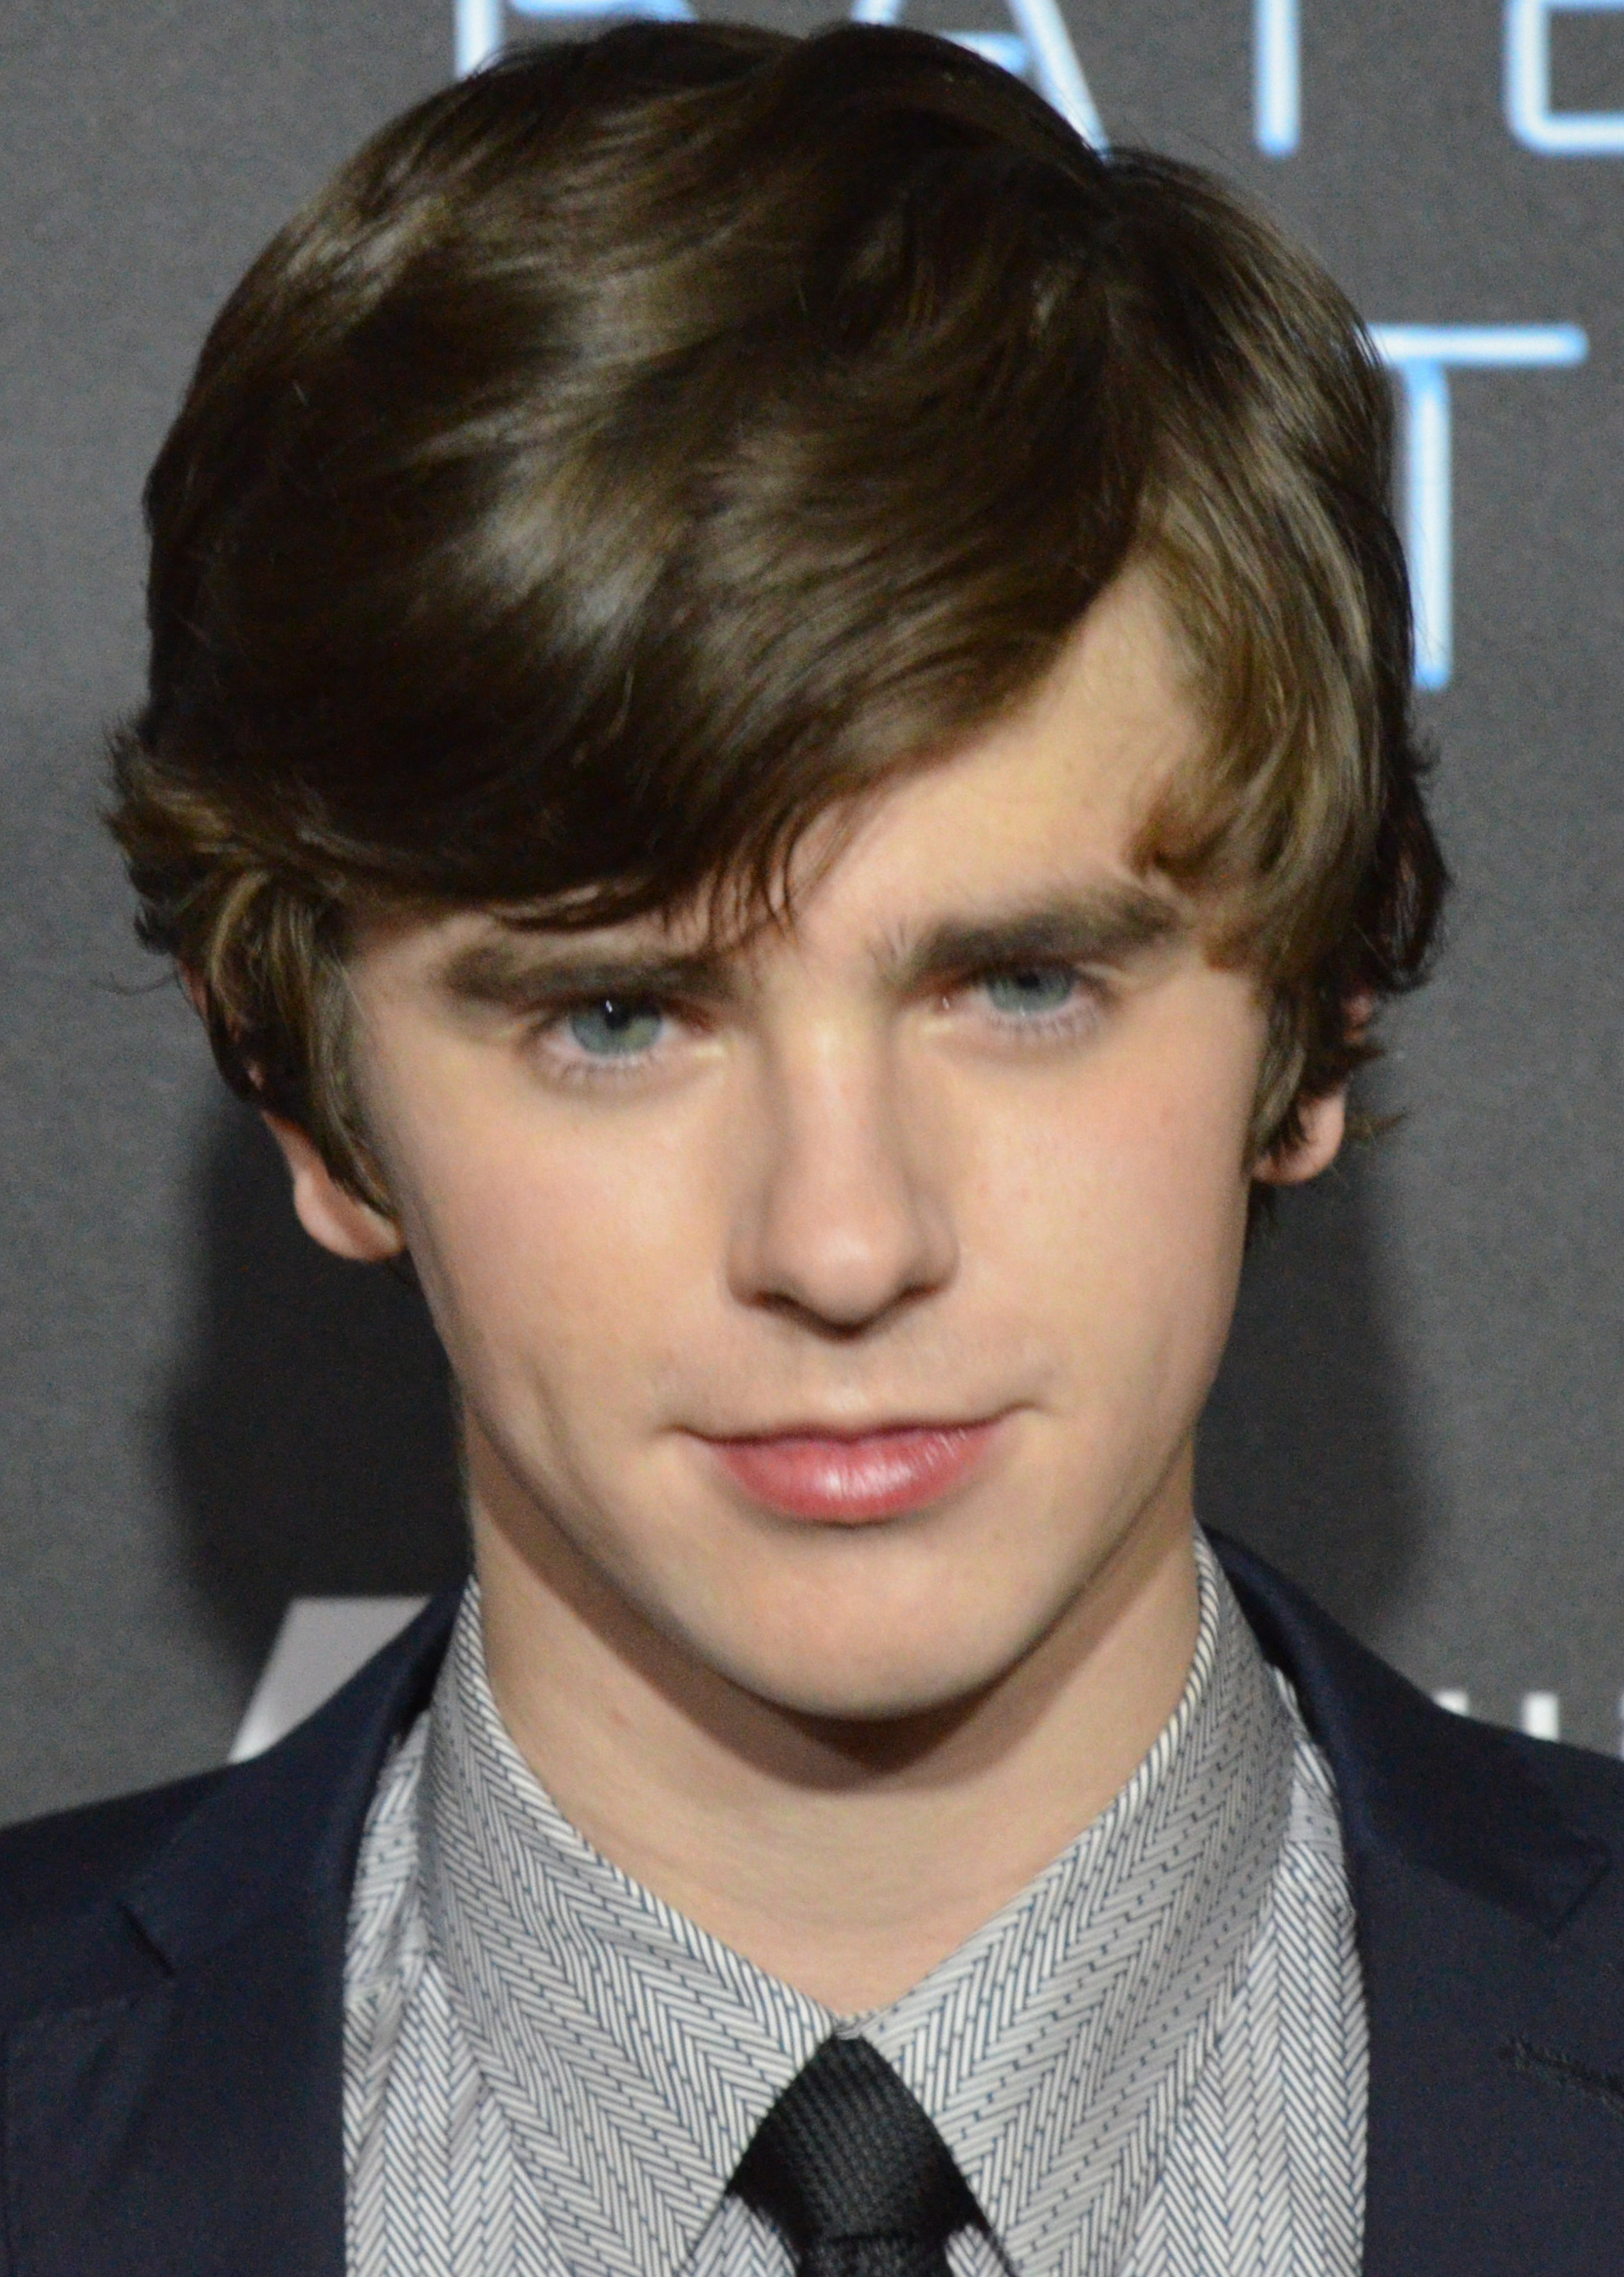
เฟรดดี ไฮมอร์

| image = Freddie_Highmore_2013_(Straighten_Crop).jpg
| image_size = 220
| caption = เฟรดดี ไฮมอร์ ในปี ค.ศ. 2013
| birth_name = อัลเฟรด โทมัส ไฮมอร์
| alma_mater = เอ็มมานูเอล คอลเลจ, เคมบริดจ
| occupation = นักแสดง
| years_active = 1999–ปัจจุบัน
| father = เอ็ดเวิร์ด ไฮมอร์
| mother = Sue Latimer
 อัลเฟรด โทมัส ไฮมอร์  (; เกิดวันที่ 14 กุมภาพันธ์ พ.ศ. 2535) (ชื่อในวงการ เฟรดดี ไฮมอร์) เป็นนักแสดงชาวประเทศอังกฤษ|อังกฤษ เป็นที่รู้จักในภาพยนตร์เรื่อง เนเวอร์แลนด์ แดนรักมหัศจรรย์ ชาร์ลีกับโรงงานช็อกโกแลต ออกัส รัช และ ตำนานสไปเดอร์วิก เปิดคัมภีร์ข้ามมิติมหัศจรรย์
== ชีวิตส่วนตัว ==
เฟรดดีเกิดขึ้นมาในครอบครัวนักแสดง มารดาของเขามีอาชีพคัดนักแสดง ซึ่งเธอเป็นผู้ที่คัดนักแสดงที่มีชื่อเสียง เช่น แดเนียล แรดคลิฟฟ์ และพ่อของเขา เอ็ดเวิร์ด ไฮมอร์ เป็นนักแสดง เขามีน้องชาย ชื่อ อัลเบิร์ด เกิดในปี พ.ศ. 2538 เฟรดดีอาศัยอยู่ที่ไฮล์เกต หมู่บ้านทางตอนเหนือของอังกฤษ และศึกษาที่โรงเรียนไฮล์เกต
ไฟล์:Freddie Highmore.jpg|thumb|จากเรื่อง The Spiderwick Chronicles
== อาชีพการงาน ==
เฟรดดีเริ่มการแสดงในส่วนหนึ่งของรายการโทรทัศน์ เมื่ออายุ 7 ขวบ ต่อมาในปี พ.ศ. 2546 เขาแสดงเป็น ปีเตอร์ ในเรื่อง เนเวอร์แลนด์ แดนรักมหัศจรรย์ เขาได้รับการเสนอชื่อและได้รับรางวัลในหลายสาขารางวัล รวมทั้ง สมาคมวิจารณ์ภาพยนตร์แห่งสหรัฐอเมริกา ในปี พ.ศ. 2547 เขาแสดงเป็น ชาร์ลี บัคเกต ในภาพยนตร์เรื่อง ชาร์ลีกับโรงงานช็อกโกแลต คู่กับ จอห์นนี่ เดปป์ เฟรดดี ปรากฏตัวอีกครั้งใน ออกัส รัช แต่ภาพยนตร์ที่สร้างชื่อเสียงให้กับเขามากที่สุด คือ ตำนานสไปเดอร์วิก เปิดคัมภีร์ข้ามมิติมหัศจรรย์ ซึ่งเข้าฉายในสหรัฐอเมริกา กุมภาพันธ์ พ.ศ. 2549 โดยแสดงเป็นฝาแฝดสองคน ไซมอน เกรซ และ จาเร็ด เกรซ เขายังแสดงและพากย์เสียง ในภาพยนตร์เรื่อง อาร์เธอร์ ทูตจิ๋วเจาะขุมทรัพย์มหัศจรรย์ และพากย์เสียงในภาพยนตร์ อภินิหารเข็มทิศทองคำ เฟรดดีจะพากย์เสียงตัวละครหลักในภาพยนตร์แอนิเมชัน เรื่อง เจ้าหนูปรมาณู
<!--
==ผลงาน==
===ภาพยนตร์===
===โทรทัศน์===
===วิดีโอ เกม===
===มิวสิค วิดีโอ===
* The Libertines – "You're My Waterloo"
==รางวัลและชื่อเข้าชิง==
| class="wikitable"
|-
! ปี
! ผลงาน
! รางวัล
! ผล
|-
| rowspan="13"| 2004
| rowspan="13"| "Finding Neverland (film)|Finding Neverland"
| Empire Award for Best Newcomer
|
|-
| Phoenix Film Critics' Society Award for Best Youth Actor
|
|-
| Las Vegas Film Critics' Society Award for Youth in Film
|
|-
| Satellite Awards|Satellite Award for Outstanding New Talent
|
|-
| 26th Young Artist Awards#Best Performance in a Feature Film|Young Artist Award for Best Performance in a Feature Film – Young Ensemble Cast
|
|-
| London Film Critics Circle Awards 2004#British Newcomer of the Year|London Film Critics' Circle Award for British Newcomer of the Year
|
|-
| MTV Movie Award for Best Breakthrough Performance
|
|-
| Saturn Award for Best Performance by a Younger Actor
|
|-
| Screen Actors Guild Award for Outstanding Performance by a Male Actor in a Supporting Role
|
|-
| Screen Actors Guild Award for Outstanding Performance by a Cast in a Motion Picture
|
|-
| Young Artist Award for Best Leading Young Actor in a Feature Film
|
|-
| Utah Film Critics Association Award for Best Supporting Actor
|
|-
| rowspan="2"| Critics' Choice Movie Award for Best Young Performer
|
|-
| rowspan="4"| 2005
| rowspan="4"| "Charlie and the Chocolate Factory (film)|Charlie and the Chocolate Factory"
|
|-
| Phoenix Film Critics Society Award for Best Youth Actor
|
|-
| Saturn Award for Best Performance by a Younger Actor
|
|-
| Young Artist Award for Best Leading Young Actor in a Feature Film
|
|-
| 2006
| "A Good Year"
| Critics' Choice Movie Award for Best Young Performer
|
|-
| rowspan="5"| 2007
| "Arthur and the Invisibles"
| 28th Young Artist Awards#Best Performance in an International Feature Film|Young Artist Award for Best Performance in an International Feature Film – Leading Young Actor
|
|-
| rowspan="4"| "August Rush"
| Critics' Choice Movie Award for Best Young Performer
|
|-
| Young Artist Award for Best Leading Young Actor in a Feature Film
|
|-
| Capri Exploit Award
|
|-
| rowspan="2"| Saturn Award for Best Performance by a Younger Actor
|
|-
| rowspan="2"| 2008
| rowspan="2"| "The Spiderwick Chronicles (film)|The Spiderwick Chronicles"
|
|-
| Young Artist Award for Best Leading Young Actor in a Feature Film
|
|-
| 2009
| "Astro Boy (film)|Astro Boy"
| 31st Young Artist Awards#Best Performance in a Voice-Over Role|Young Artist Award for Best Voice Over Role
|
|-
| rowspan="4"| 2013
| rowspan="10"| "Bates Motel (TV series)|Bates Motel"
| Satellite Award for Best Actor – Television Series Drama
|
|-
| Saturn Award for Best Actor on Television
|
|-
| 40th People's Choice Awards#Television|People's Choice Award for Favorite TV Anti-Hero
|
|-
| Gold Derby Awards|Gold Derby Award for Breakthrough Performance of the Year
|
|-
| 2014
| rowspan="2"| Critics' Choice Television Award for Best Actor in a Drama Series
|
|-
| 2015
|
|-
| rowspan="4"| 2016
| Gold Derby Awards|Gold Derby Award for Best Lead Actor in a Drama
|
|-
| People's Choice Awards|People's Choice Award for Favorite Cable TV Actor
|
|-
| Fangoria Chainsaw Award for Best TV Actor
|
|-
| Saturn Award for Best Actor on Television
|
|
-->
== แหล่งข้อมูลอื่น ==
*
หมวดหมู่:นักแสดงอังกฤษ
หมวดหมู่:บุคคลจากลอนดอนโบโรคามเดิน
หมวดหมู่:บุคคลที่เกิดในปี พ.ศ. 2535
หมวดหมู่:นักแสดงชายชาวอังกฤษในศตวรรษที่ 20
หมวดหมู่:นักแสดงชายชาวอังกฤษในศตวรรษที่ 21
หมวดหมู่:บุคคลที่ยังมีชีวิตอยู่